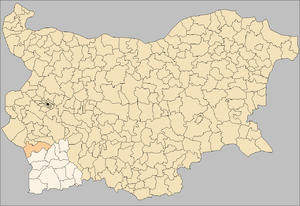
L'obchtina de Blagoevgrad est située dans le sud-ouest de la Bulgarie.